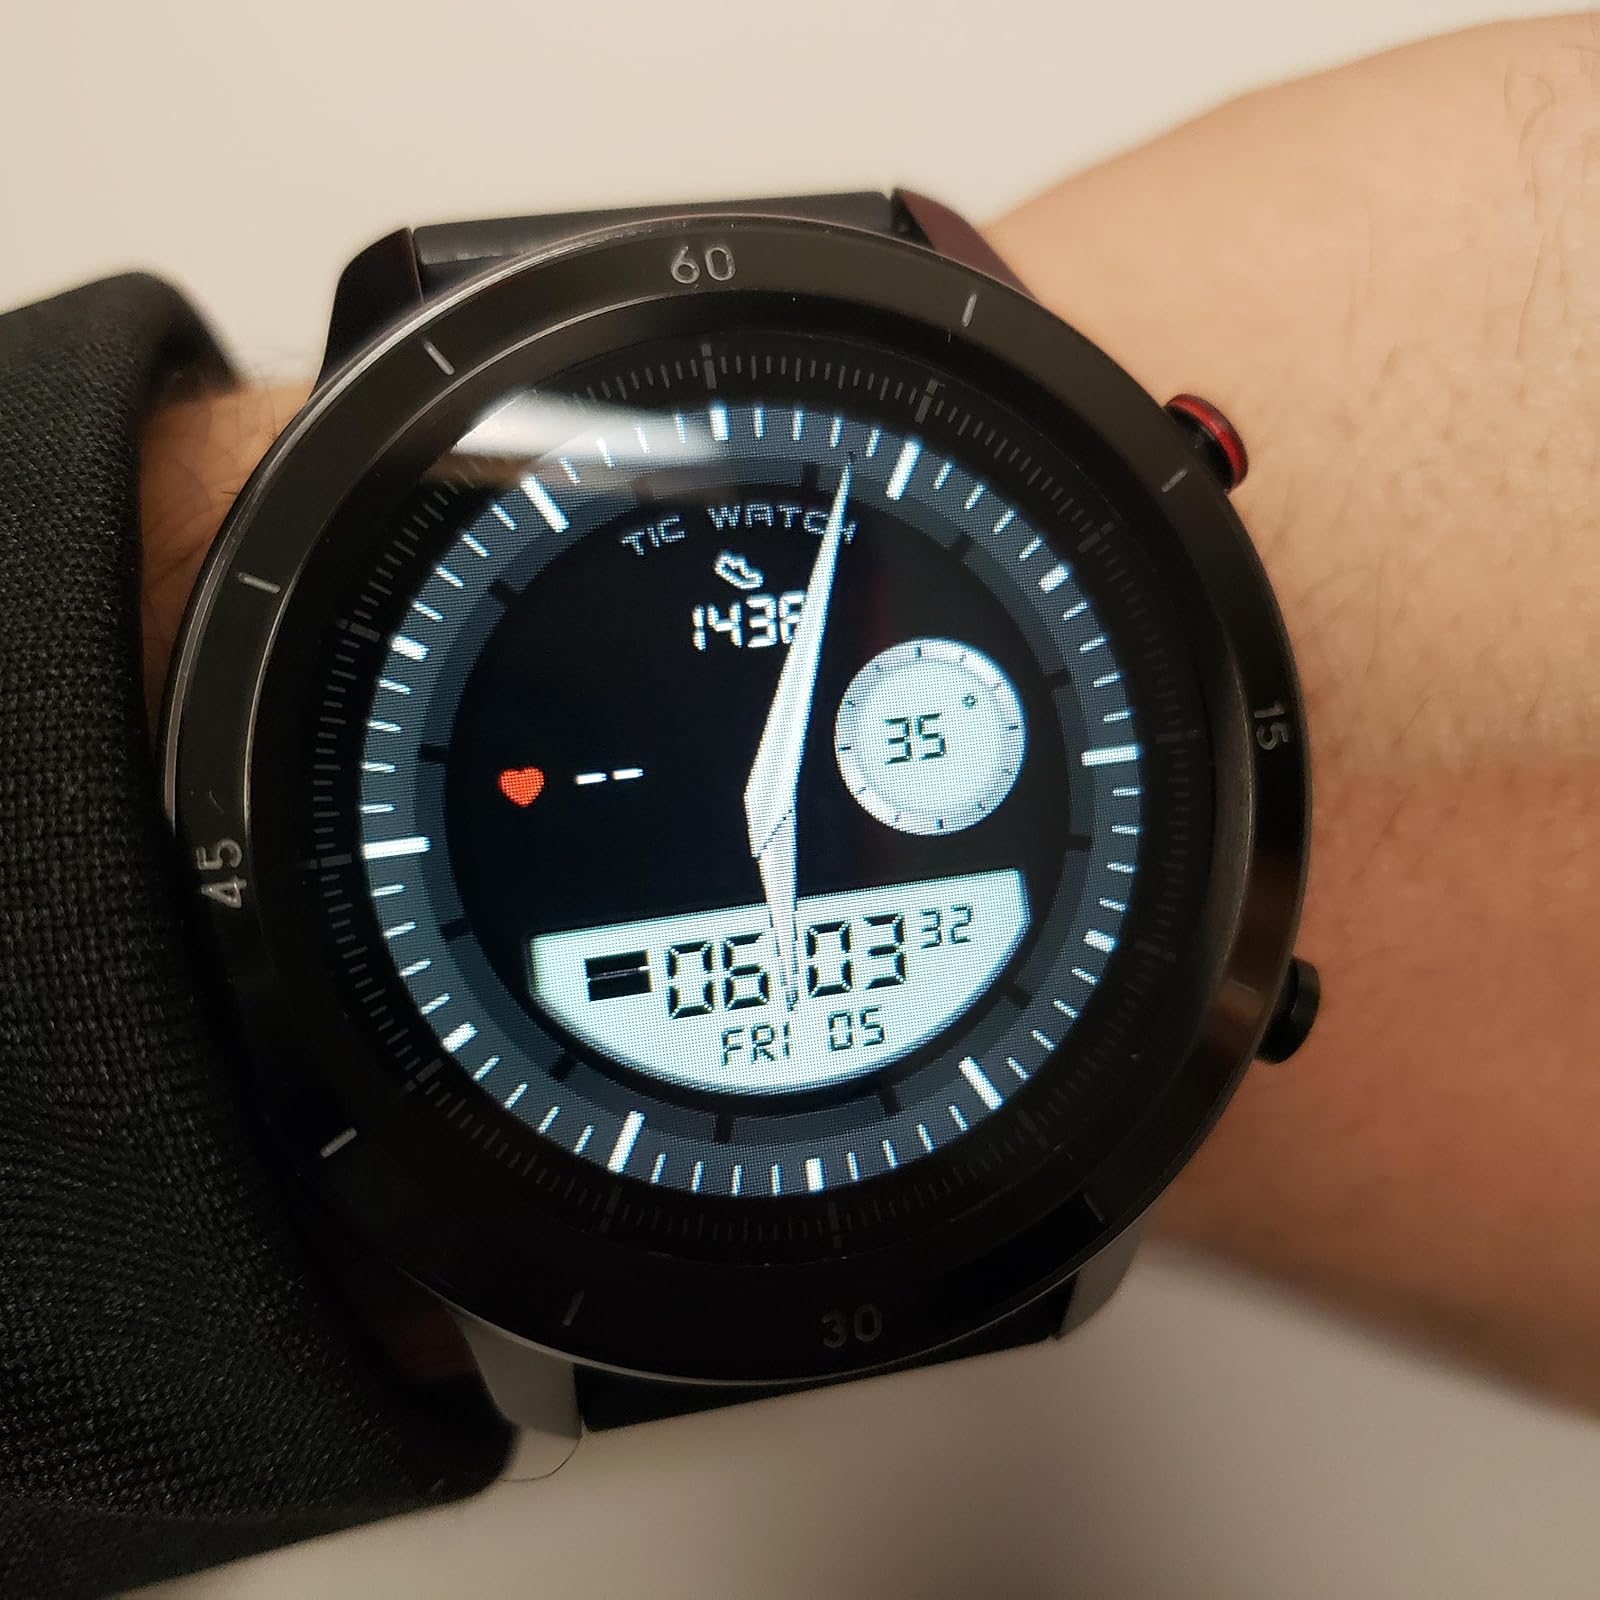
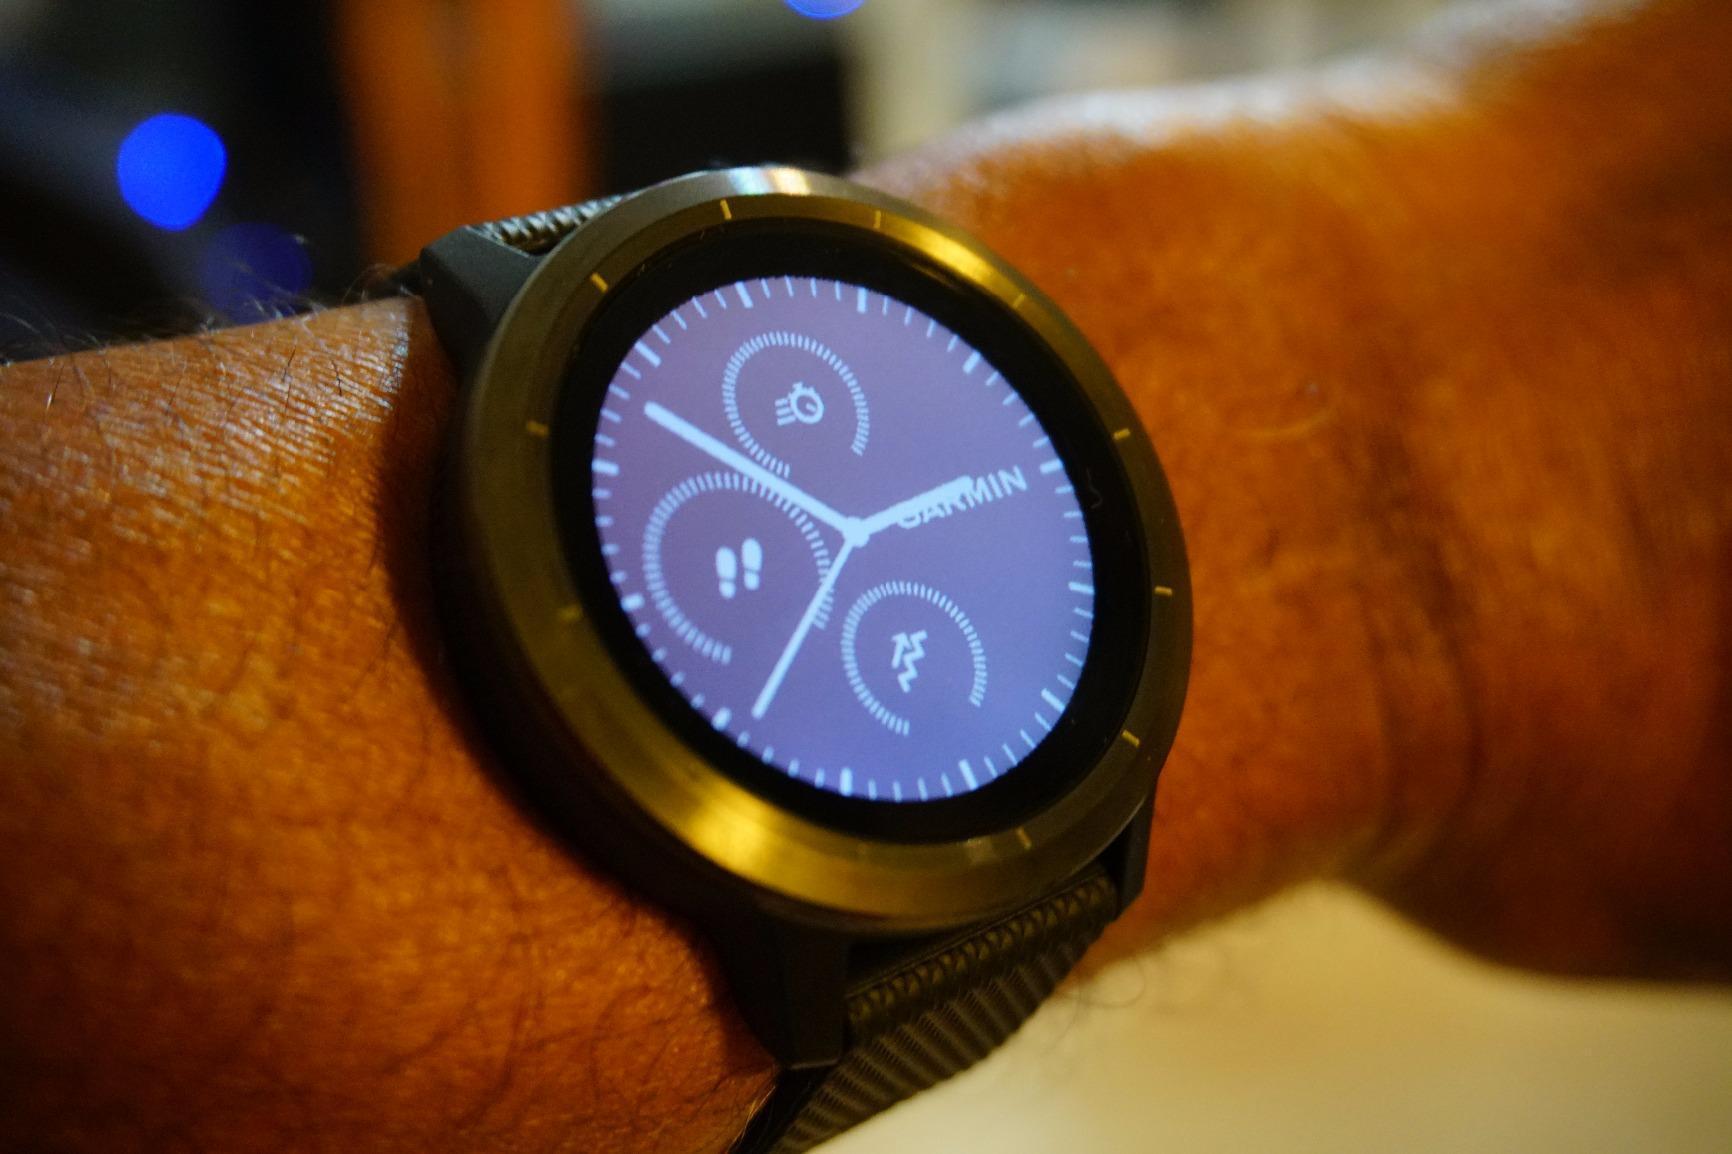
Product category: smartwatch
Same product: no